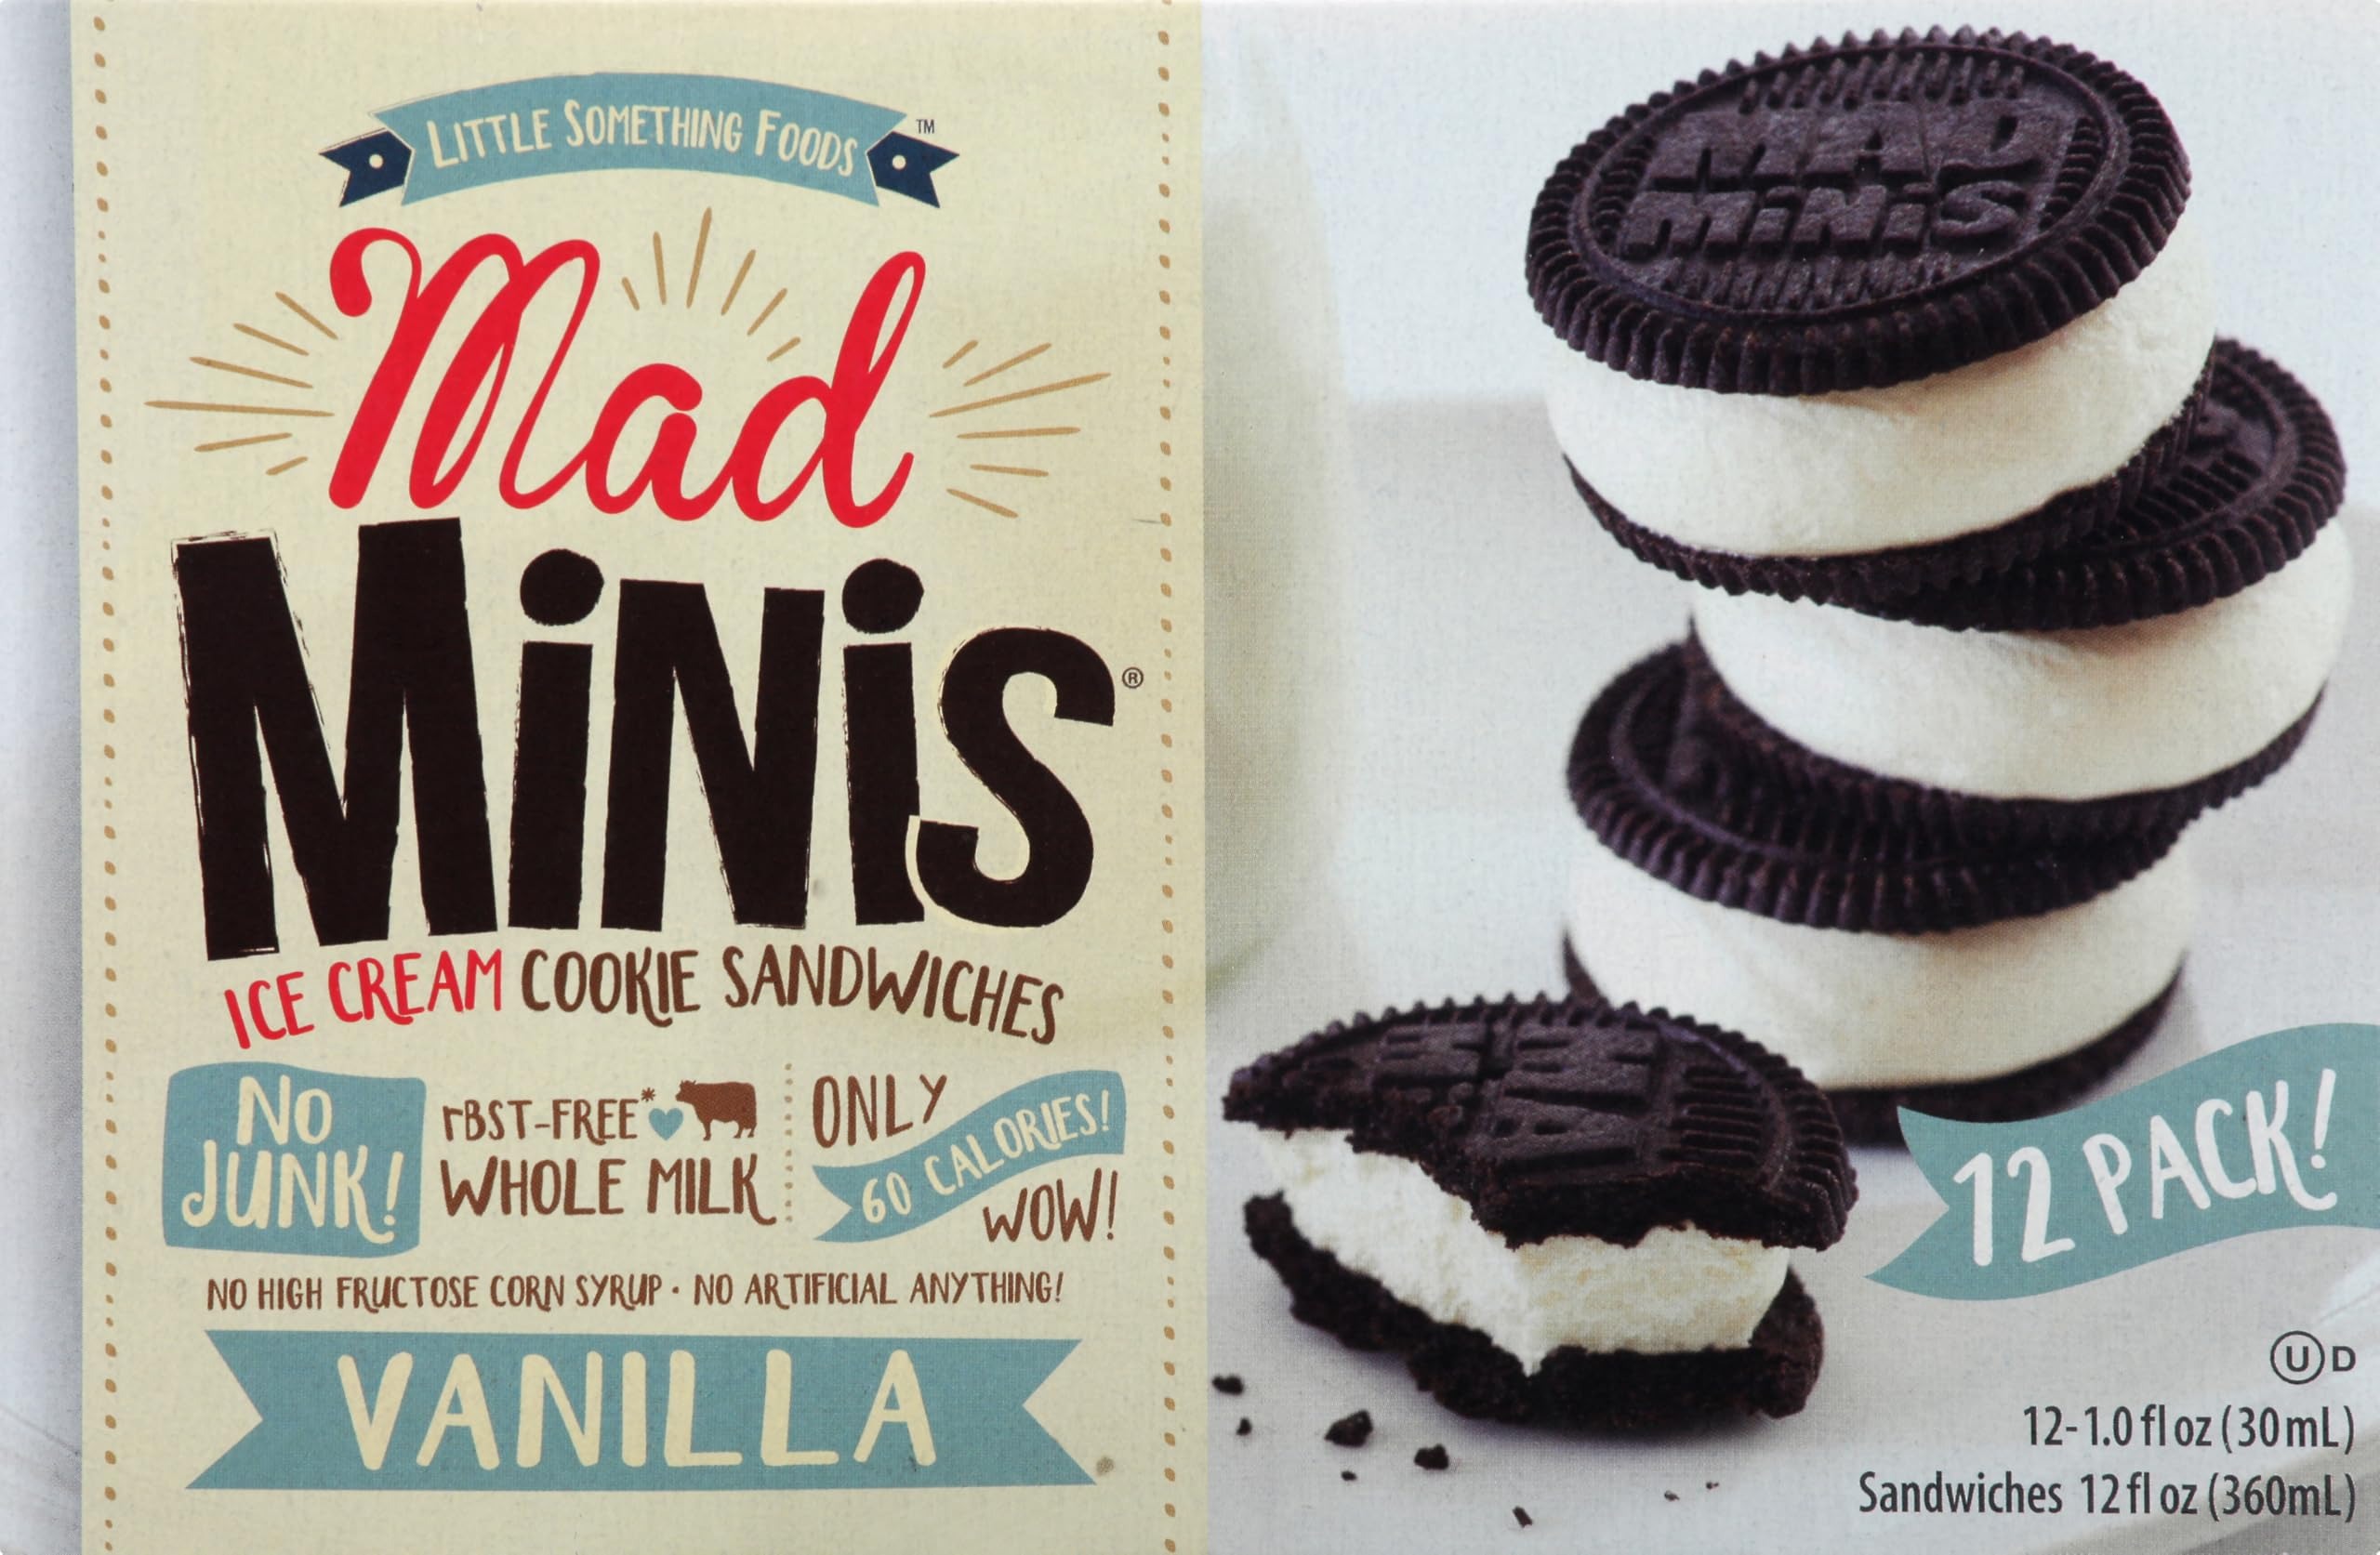
Item Name: Mad Minis, Vanilla Ice Cream Cookies, 12 Count
Product Description: Ice Cream Sandwiches
Value: 12.0
Unit: Count

Price: 6.99